Answer in natural language. Considering the relative positions, where is Doorway with respect to bluegrey rectangular table? Choose between the following options: right or left
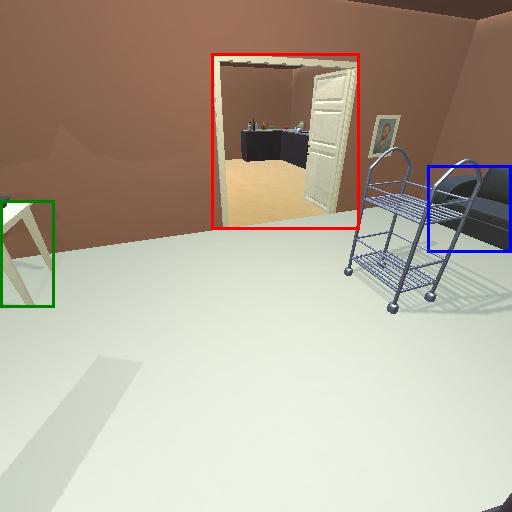
<answer>right</answer>